Bayreuth

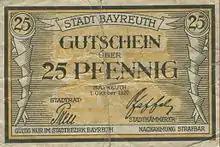
1920 emergency money: voucher for 25 pfennigs

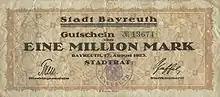
1923 emergency money: voucher for a million marks

The new century also brought several innovations of modern technology: in 1892, the first electric street lights; in 1908 a municipal electricity station, and, in the same year, the first cinema.